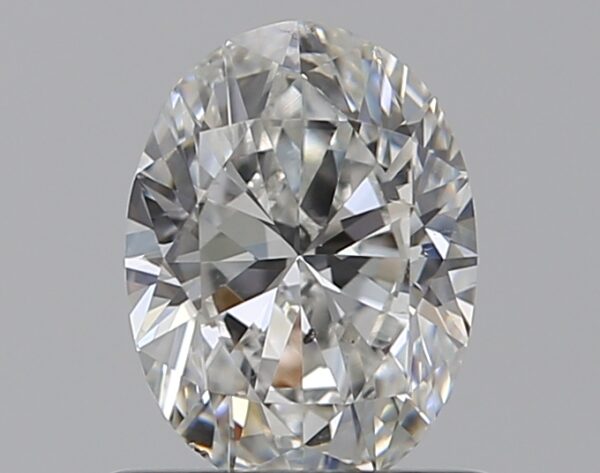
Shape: oval
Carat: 0.7
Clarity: SI1
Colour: F
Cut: EX
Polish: EX
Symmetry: VG
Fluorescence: F
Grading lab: GIA
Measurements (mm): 6.66 x 4.97 x 3.11